Ljubljana

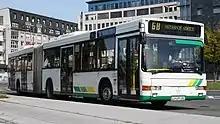
Older type of city bus on the streets of Ljubljana

Industry is the most important employer, notably in the pharmaceuticals, petrochemicals and food processing. Other fields include banking, finance, transport, construction, skilled trades and services and tourism. The public sector provides jobs in education, culture, health care and local administration.